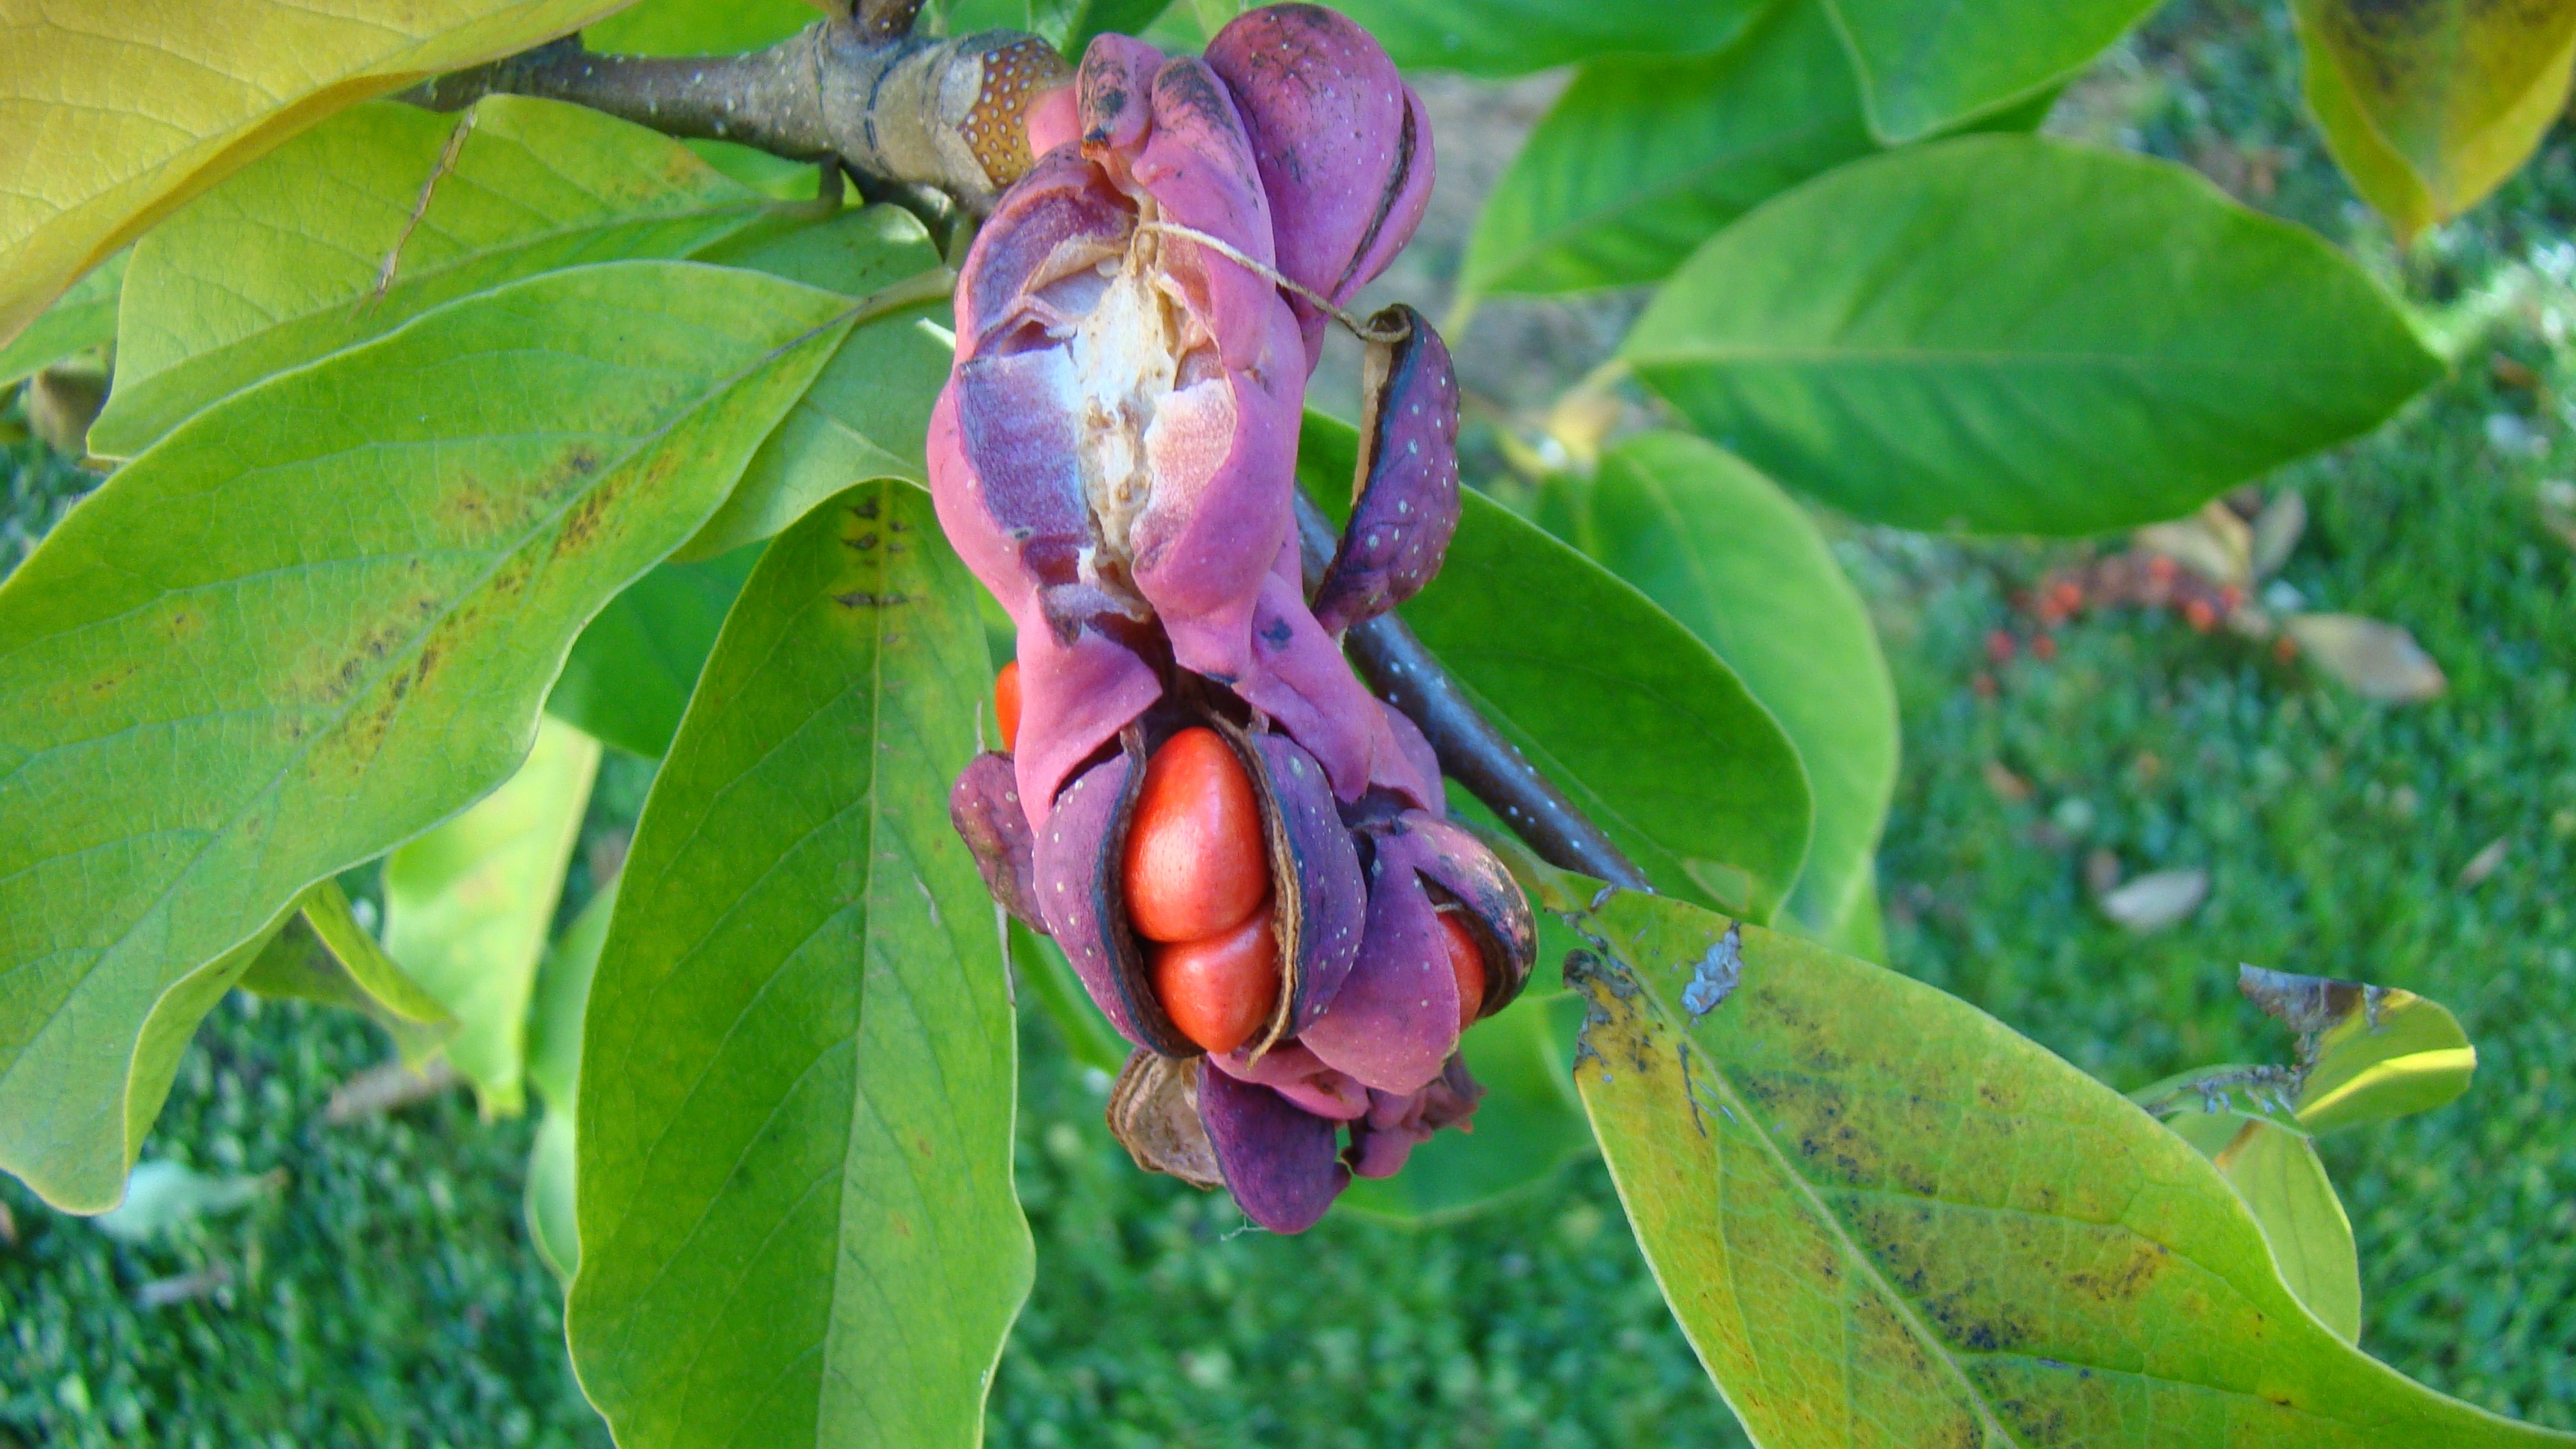
tree, nature, branch, blossom, plant, fruit, leaf, flower, bloom, food, produce, botany, flora, shrub, magnolia, bud, cypripedium, macro photography, flowering plant, fr hlingsbl her, land plant